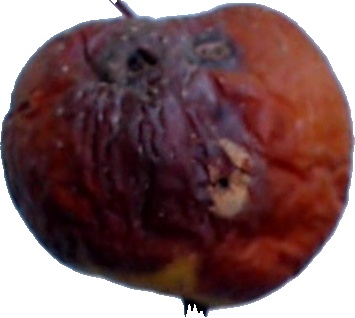
Label: apple_rotten_1